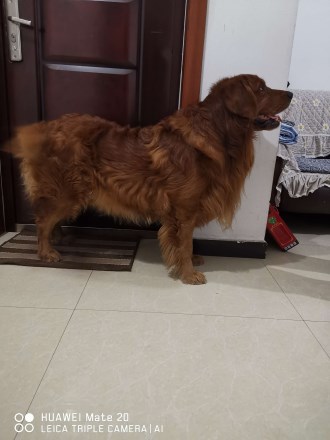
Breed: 5355-n000126-golden_retriever